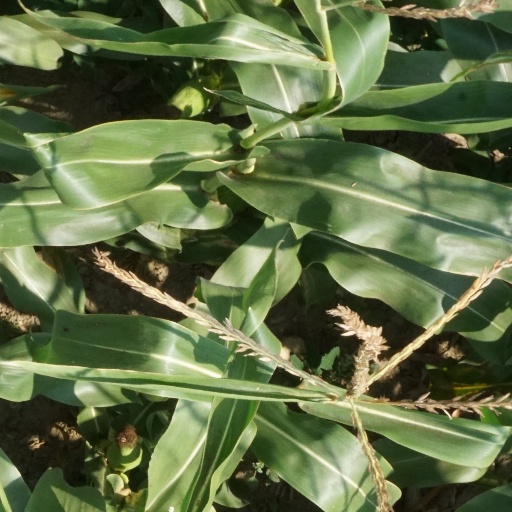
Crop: maize; corn